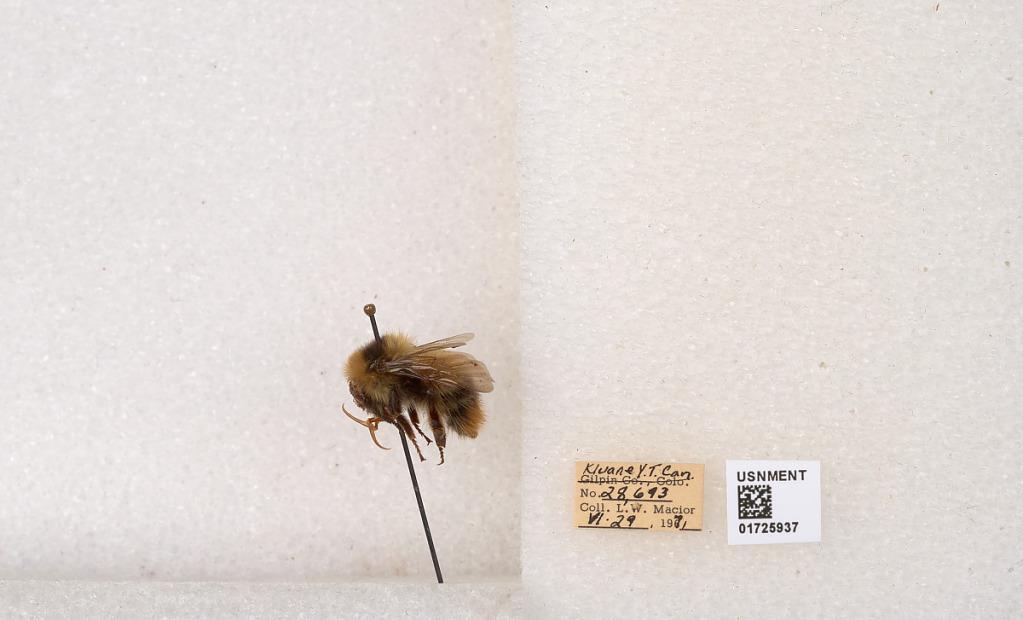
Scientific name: Bombus kirbyellus
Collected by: L. Macior
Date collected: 1971-6-29
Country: Canada
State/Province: Yukon Territory
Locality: Kluane National Park and Reserve
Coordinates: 60.7493, -139.504